Croce, Haute-Corse

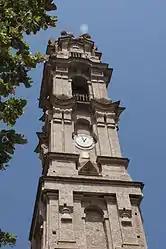
Bell tower

Croce is a commune in the Haute-Corse department of France on the island of Corsica.